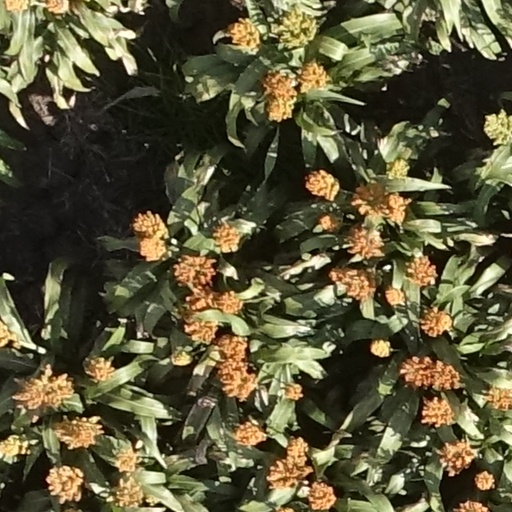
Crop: sorghum